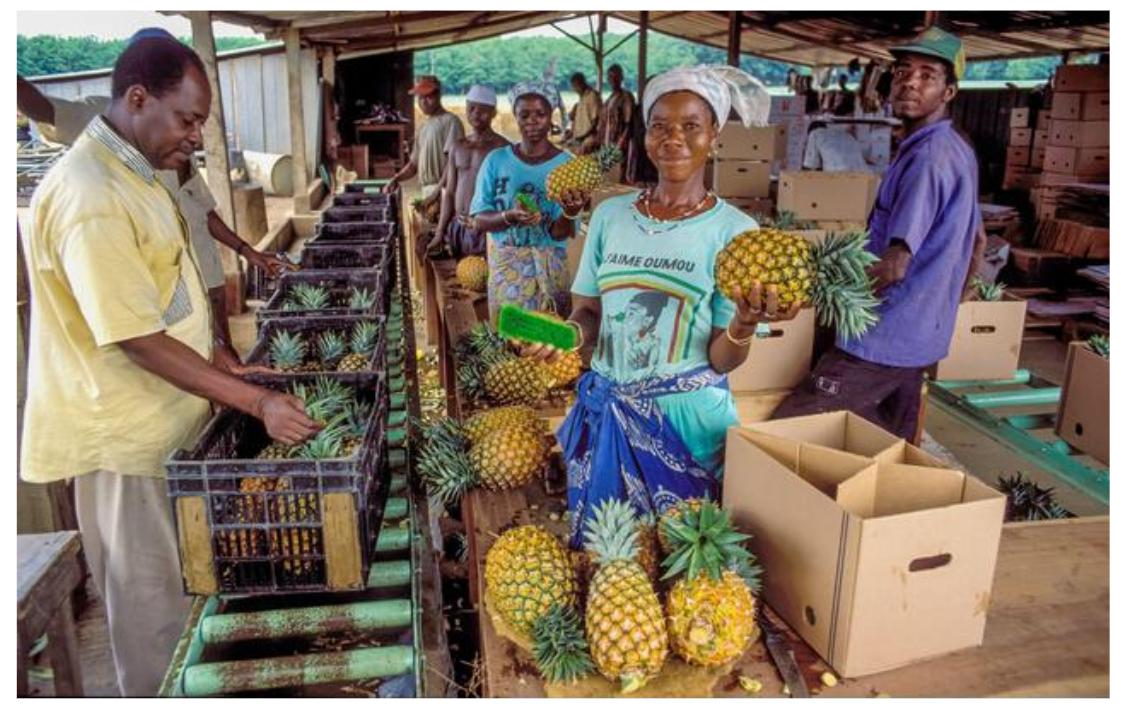
Katika soko la matunda, wanawake na wanaume wanafanya kazi pamoja, wakipanga mananasi mazuri yaliyoiva kwenye maboksi plastiki na makatoni, huku mwanamke mmoja akiwa ametabasamu na kushika mananasi mawili mkononi mwake, tayari kwa ajili ya kupelekwa kuuzwa sokoni.